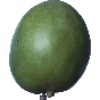
Label: Mango 1